Frist Art Museum

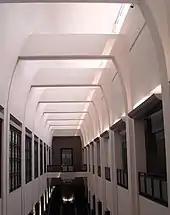
Interior

The museum is housed in a white marble building that was built in the 1930s to serve as Nashville's main post office. Designed by Marr & Holman Architects, it was built in 1933-34 for $1.5 million. Its location near Union Station was convenient for mail distribution, since most mail at that time was moved by train.